Anthony Casso

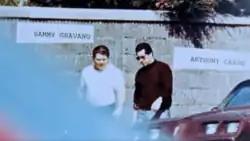
A FBI surveillance photograph of Casso and Sammy Gravano

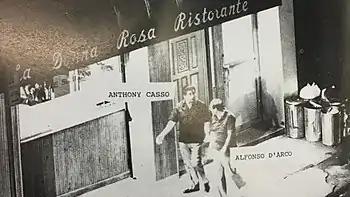
A FBI surveillance photograph of Casso and Al D'Arco

Casso had a close alliance with Russian boss Marat Balagula, who operated a multibillion-dollar gasoline bootlegging scam in Brighton Beach. Balagula, a Soviet Jewish refugee from Odessa, had arrived in the US under the Jackson-Vanik Amendment. After Colombo "capo" Michael Franzese began shaking down his crew, Balagula approached Christopher Furnari, consigliere for the Lucchese crime family, and asked for a sit-down at the 19th Hole Crew's social club in Brooklyn. According to Casso, Furnari declared,